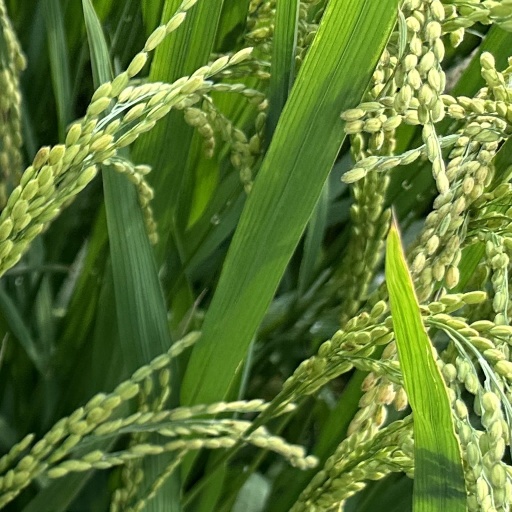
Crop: rice